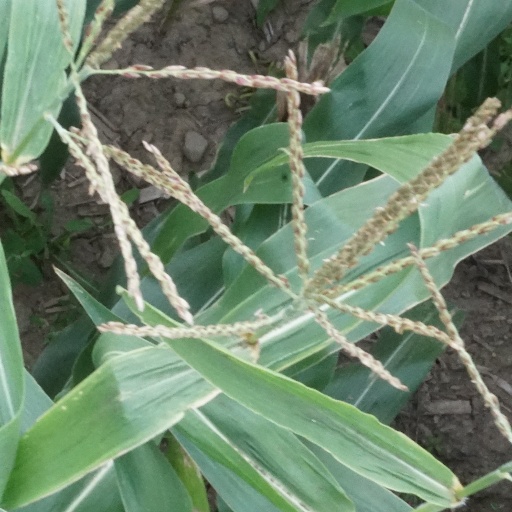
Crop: maize; corn